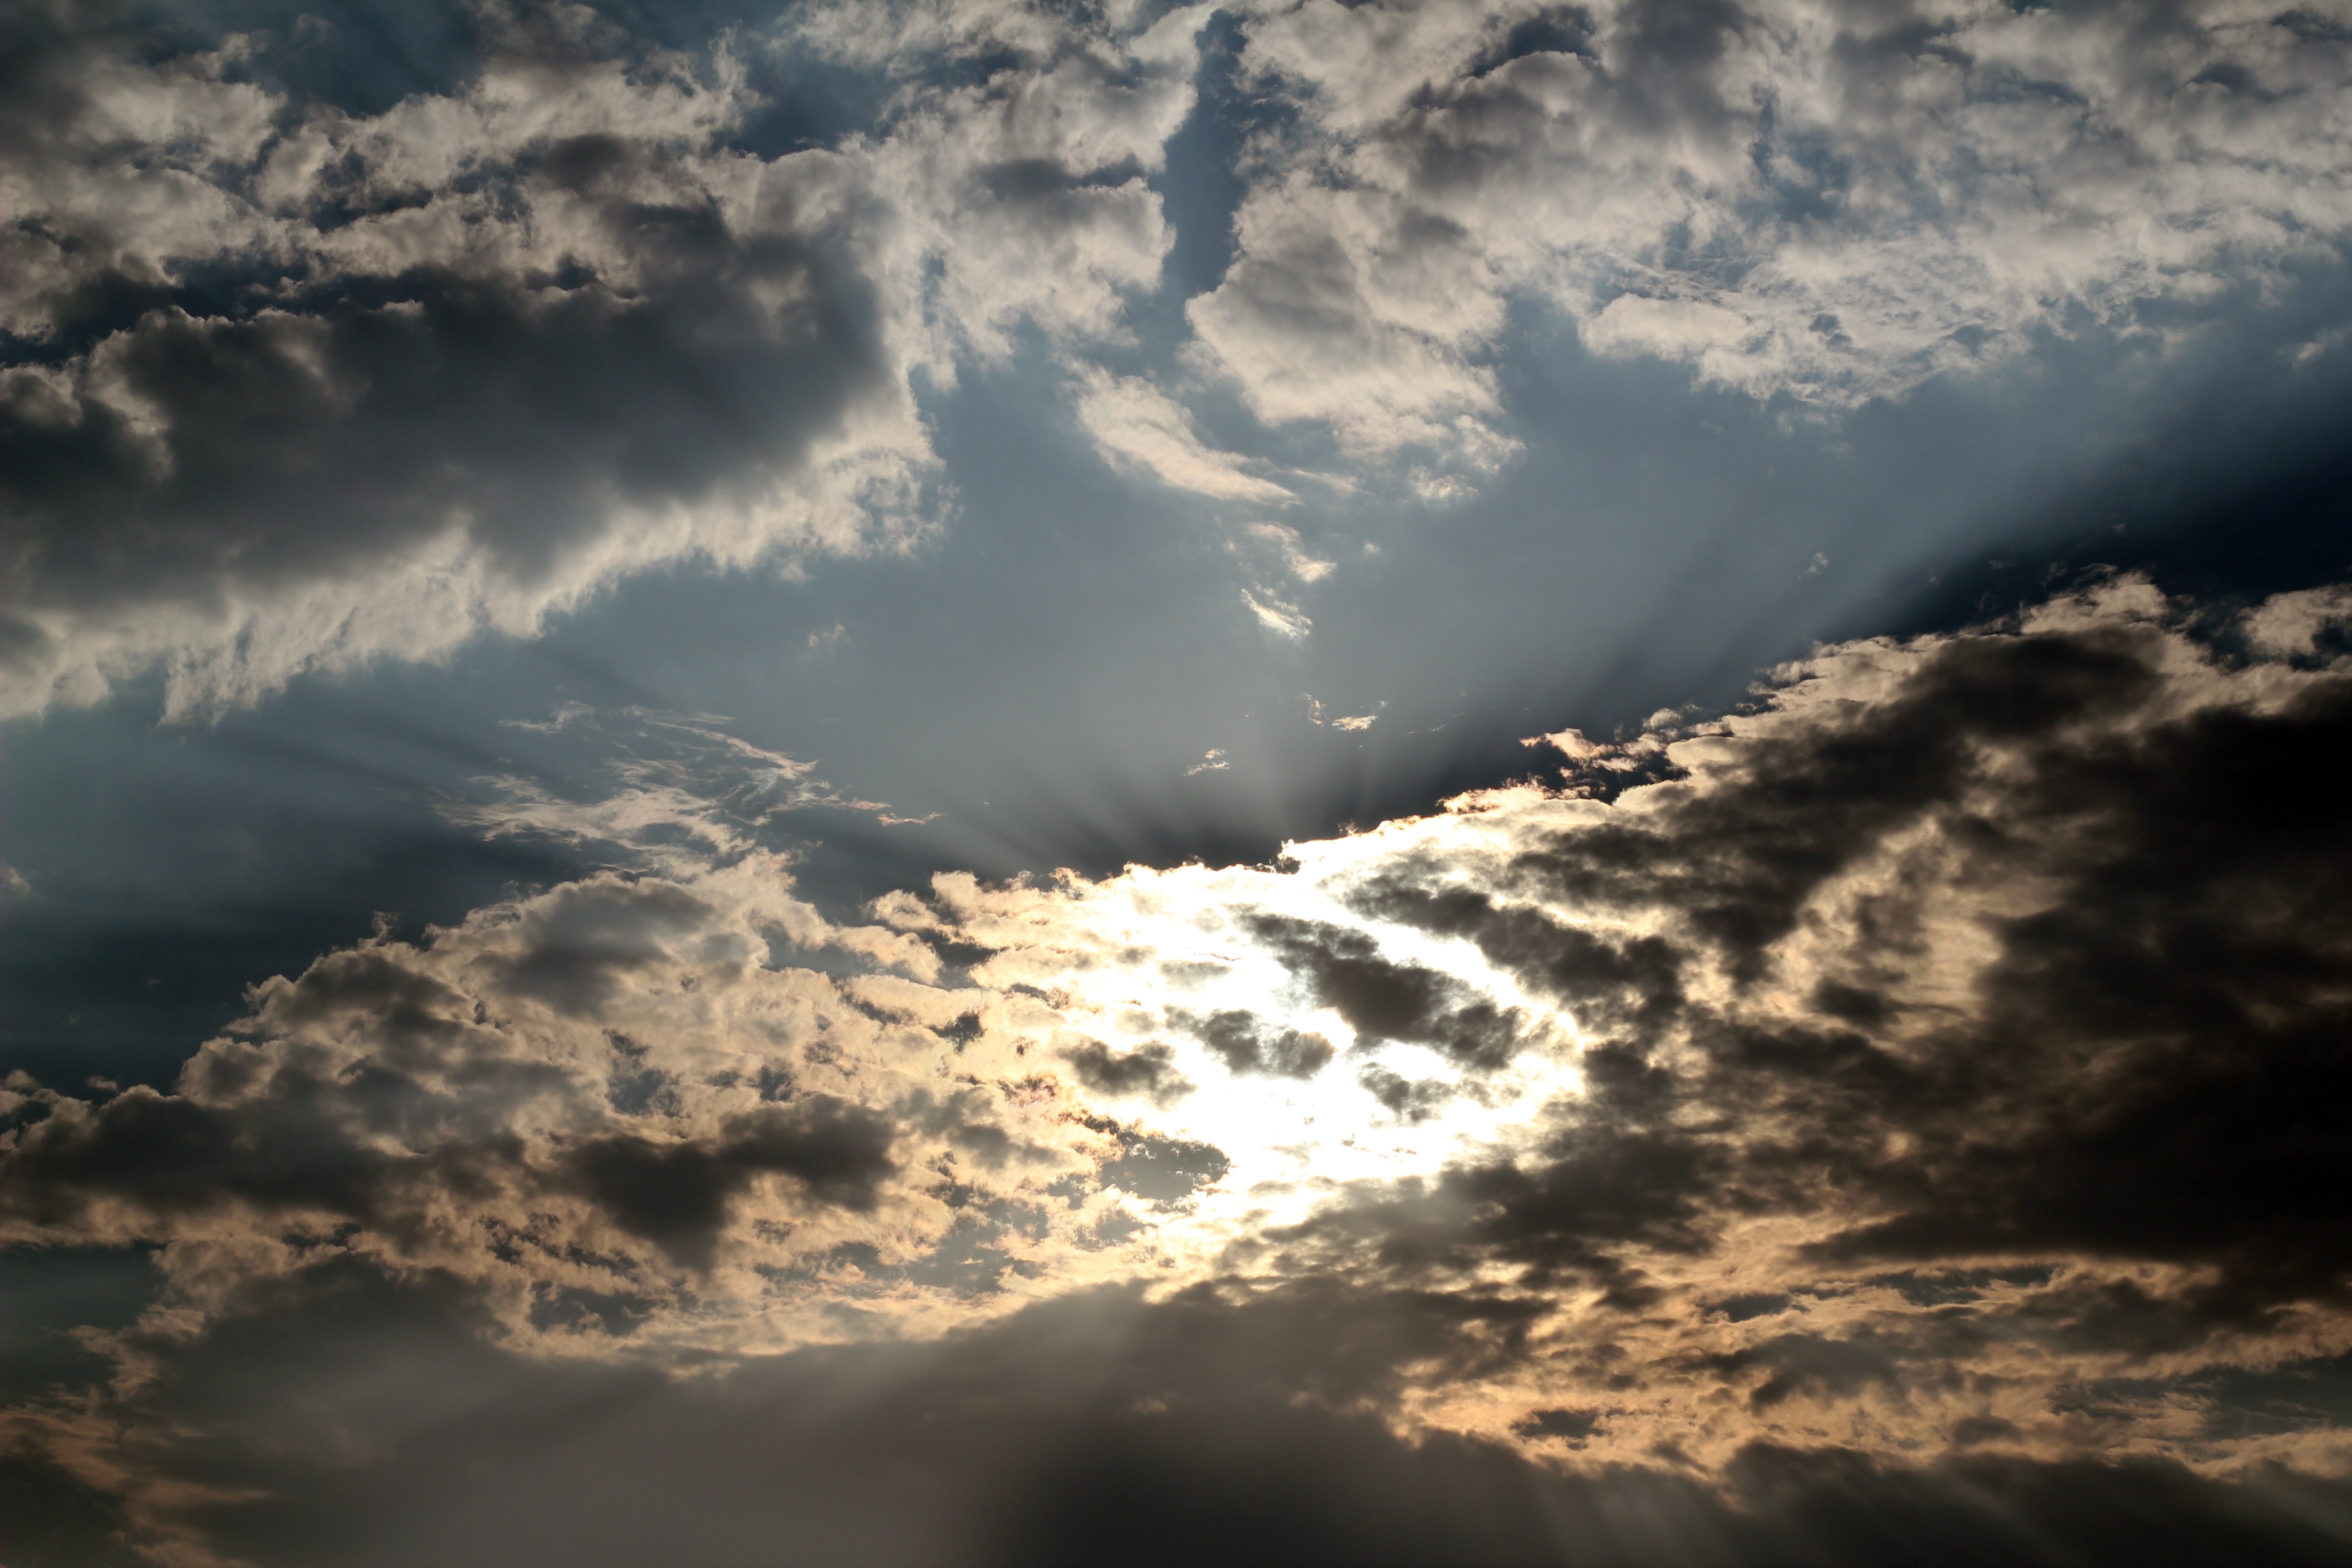
nature, horizon, light, cloud, sky, sun, sunset, sweet, sunlight, air, atmosphere, fly, summer, vacation, dusk, environment, love, evening, red, relax, journey, flight, weather, cumulus, holiday, darkness, blue, colorful, yellow, trip, health, season, cloudscape, clouds, dream, background, meditation, puffy, deep, chilling, chill, rays, sunrays, cinema, dramatic, soft, valentine, dreamy, cinematic, chill out, meteorological phenomenon, album cover, music background, music cover, trance music, trance cover, pure life, progressive house, house music, like a dream